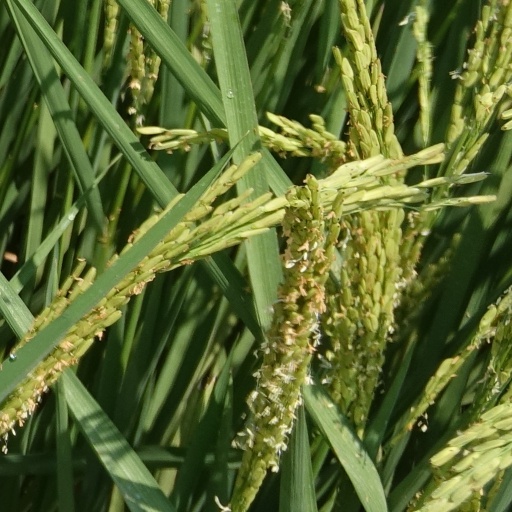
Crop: rice